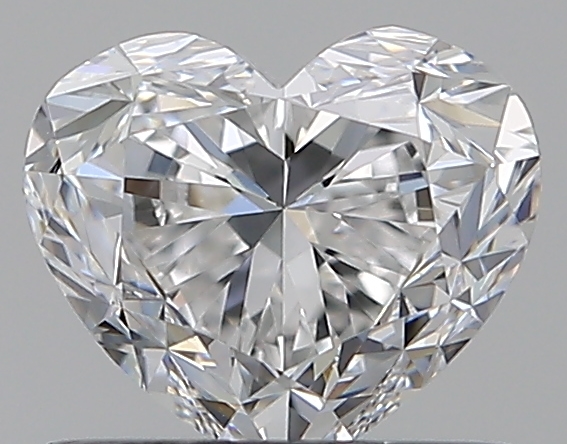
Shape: heart
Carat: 0.71
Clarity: IF
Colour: E
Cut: GD
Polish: EX
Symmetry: EX
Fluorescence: N
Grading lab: GIA
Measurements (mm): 4.98 x 5.86 x 3.71